Question: How are the zebras positioned?
Tambaya: Yaya jakunan dawan suke?
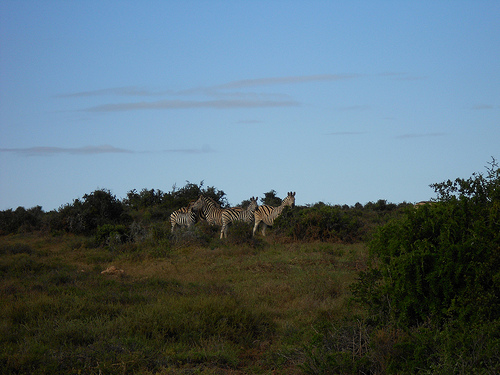
Answer: Standing.
Amsa: Tsaye.